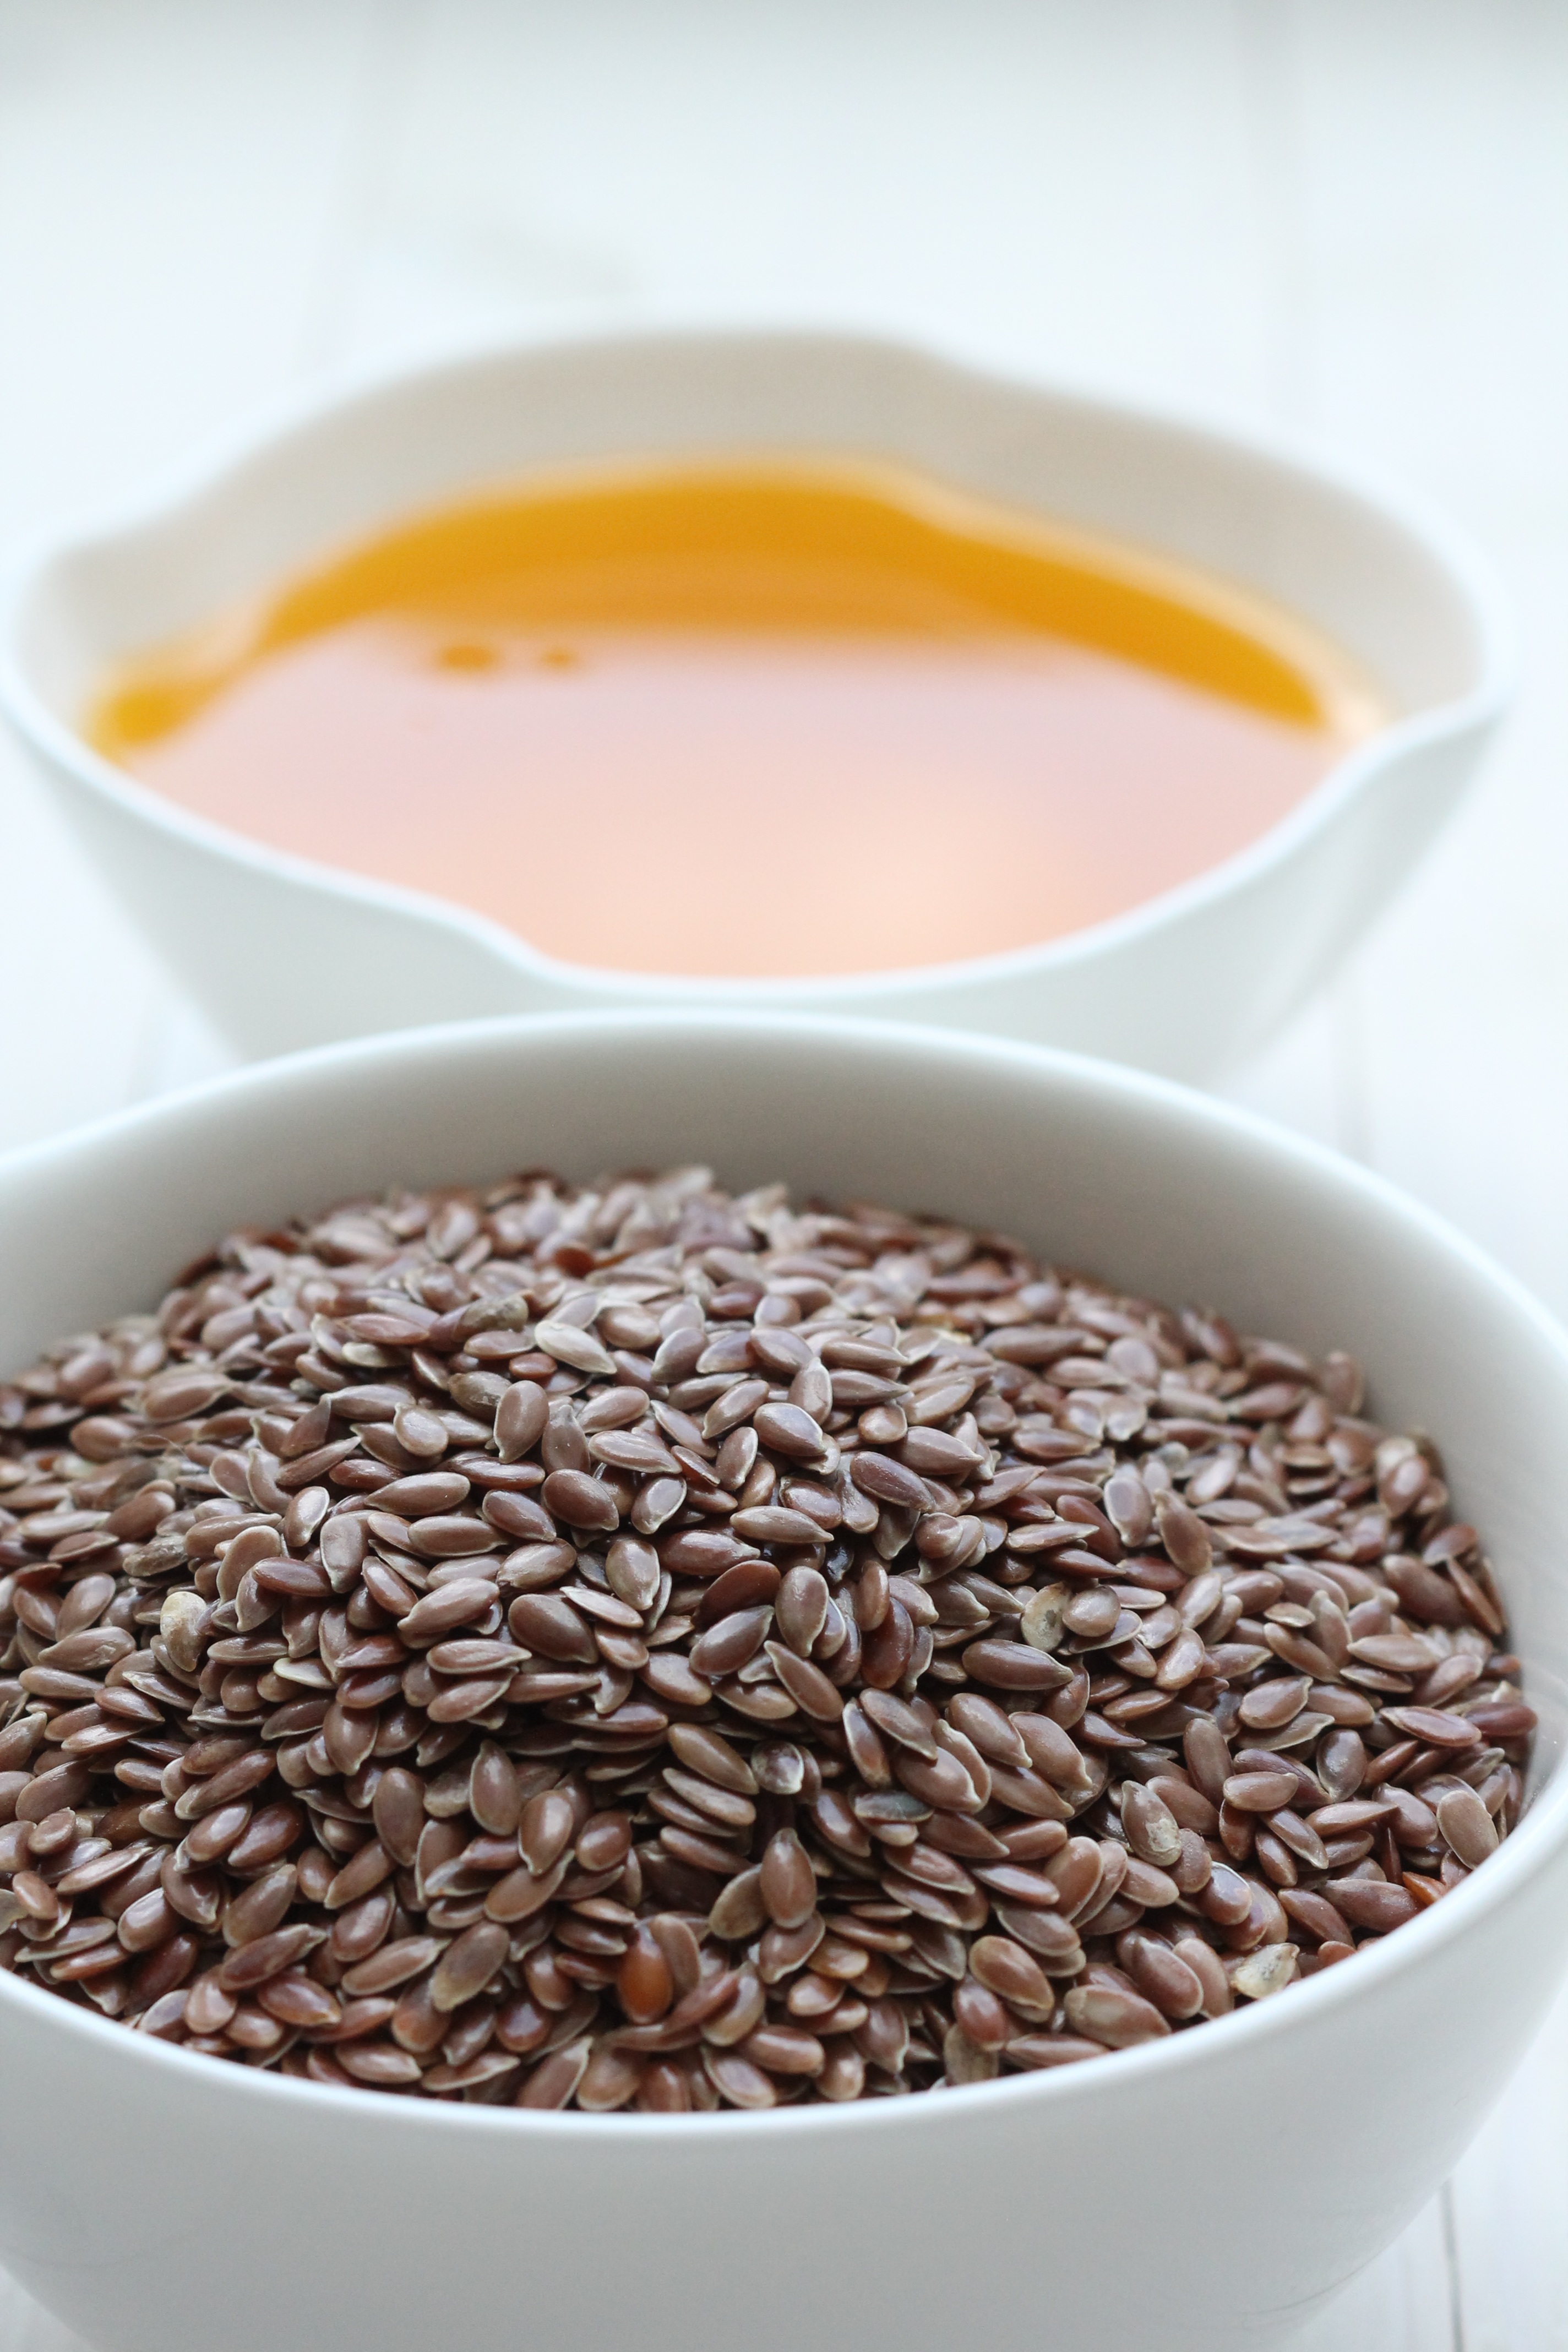
dish, food, produce, vegetable, crop, breakfast, healthy, oil, flavor, essential, omega 3, linseed, stamping, fatty acid, linseed oil, alpha linolenic